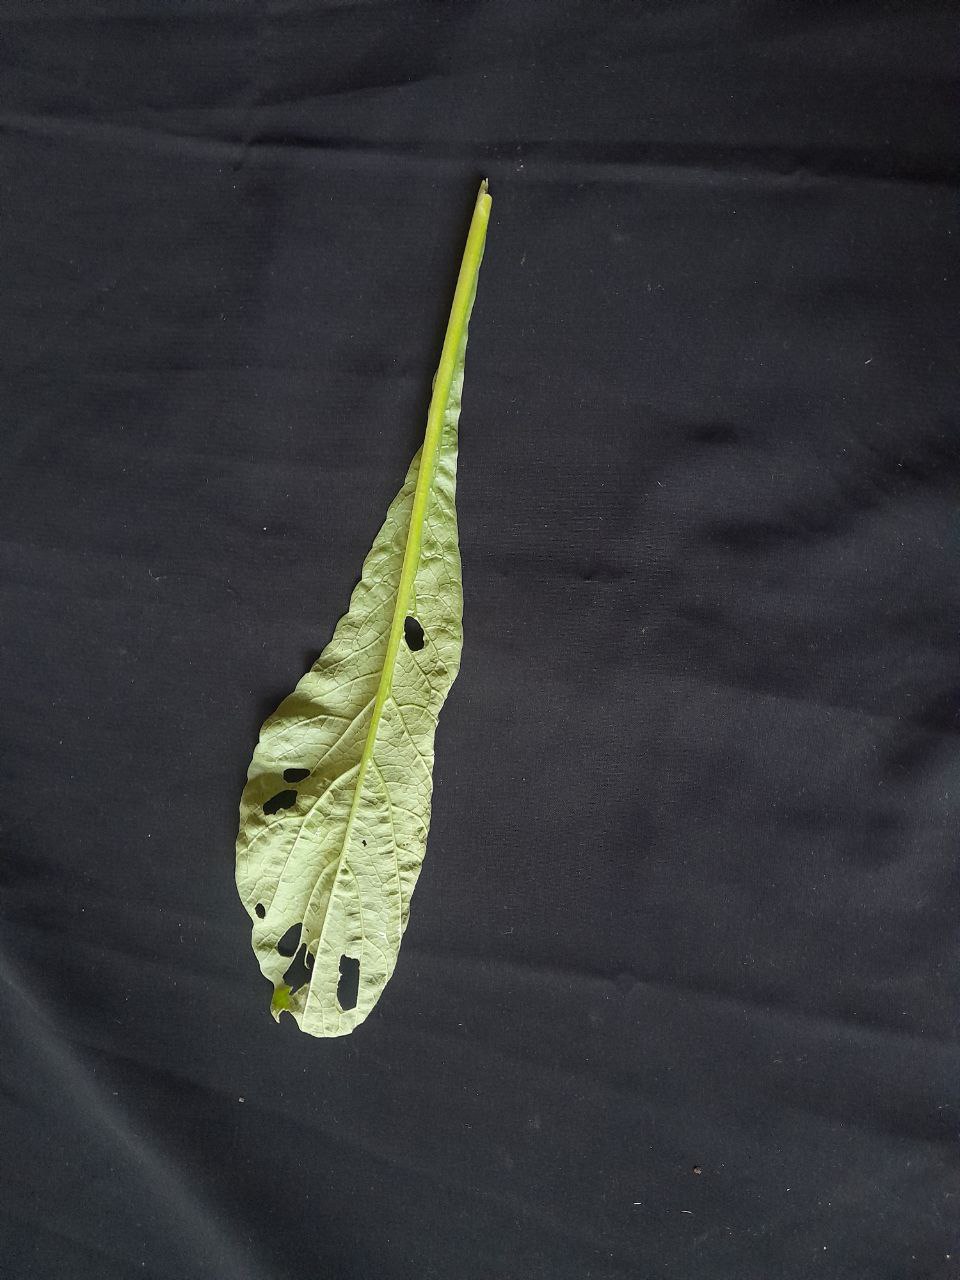
Label: flea beetle